Hessilhead

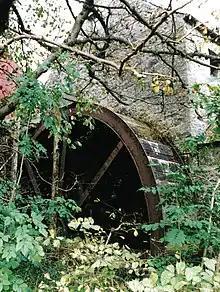
The Coldstream Mill waterwheel.

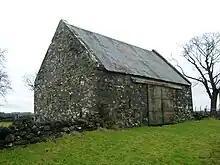
The Balgray byre.

Coldstream Mill was built to serve the Barony and castle of Hessilhead. It was officially known as Whitestone Mill in the Lands of Coldstream. It was first mentioned in 1728, but it may have been built circa 1673, as part of the general improvements, carried out by the Right Honourable Francis Montgomerie, who as previously stated, extended the castle so that it was for a long time reckoned to be the best house in the district.